2018 New York City ePrix

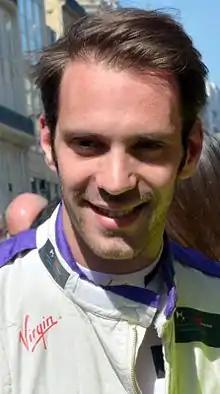
Jean-Éric Vergne "(pictured in 2016)" led every lap of the second race and held off di Grassi to claim his fourth victory of the season.

At the end of lap 22, the mandatory pit stops to change into a second car commenced when Abt entered the pit lane after a strategy miscommunication. The rest of the front runners made their stops at the conclusion of the following lap. After the pit stops, Vergne retained the lead with di Grassi close behind in second, Abt in third and Buemi fourth. Rosenqvist passed Evans for fifth. Buemi used his FanBoost to overtake Abt by out-braking him for third amidst a heavy defence from Abt on the approach to turn eleven on the 26th lap. This allowed Vergne to draw clear as Buemi and Abt slowed each other in the process. Three laps later, a driver error from Buemi at turn two made him vulnerable to Abt. The Audi driver had additional momentum and used it to retake third from Buemi into turn six. On lap 36, Heidfeld overtook Piquet for seventh before the turn eleven chicane, and repelled his subsequent attack into the final corner. Lotterer overtook Prost for 11th two laps later.